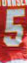
Number: 5